Birrhard

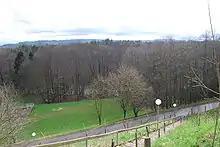
Reuss river at Birrhard

Birrhard has an area, , of . Of this area, or 52.8% is used for agricultural purposes, while or 33.8% is forested. Of the rest of the land, or 12.4% is settled (buildings or roads), or 1.7% is either rivers or lakes. Of the built up area, industrial buildings made up 0.7% of the total area while housing and buildings made up 6.0% and transportation infrastructure made up 4.7%.. 32.8% of the total land area was heavily forested. Of the agricultural land, 46.2% is used for growing crops and 5.7% is pastures. All the water in the municipality is in rivers and streams.